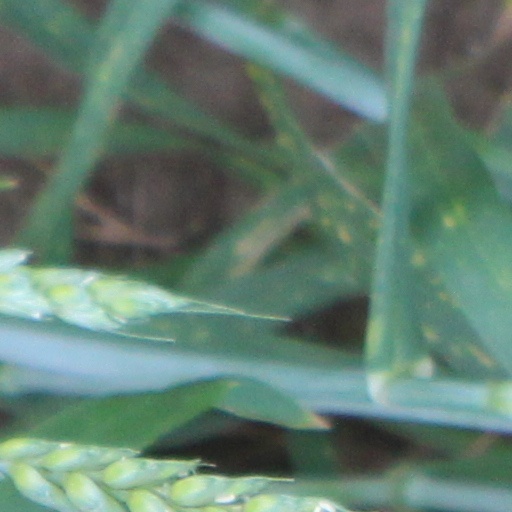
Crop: wheat